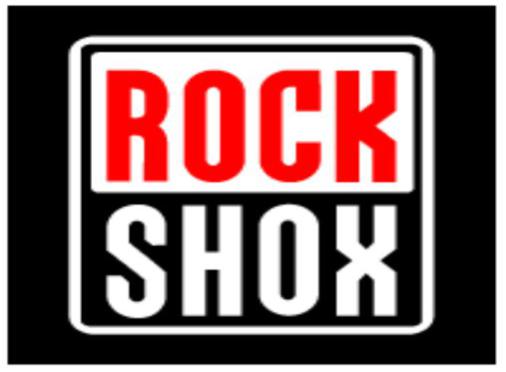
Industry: Transportation